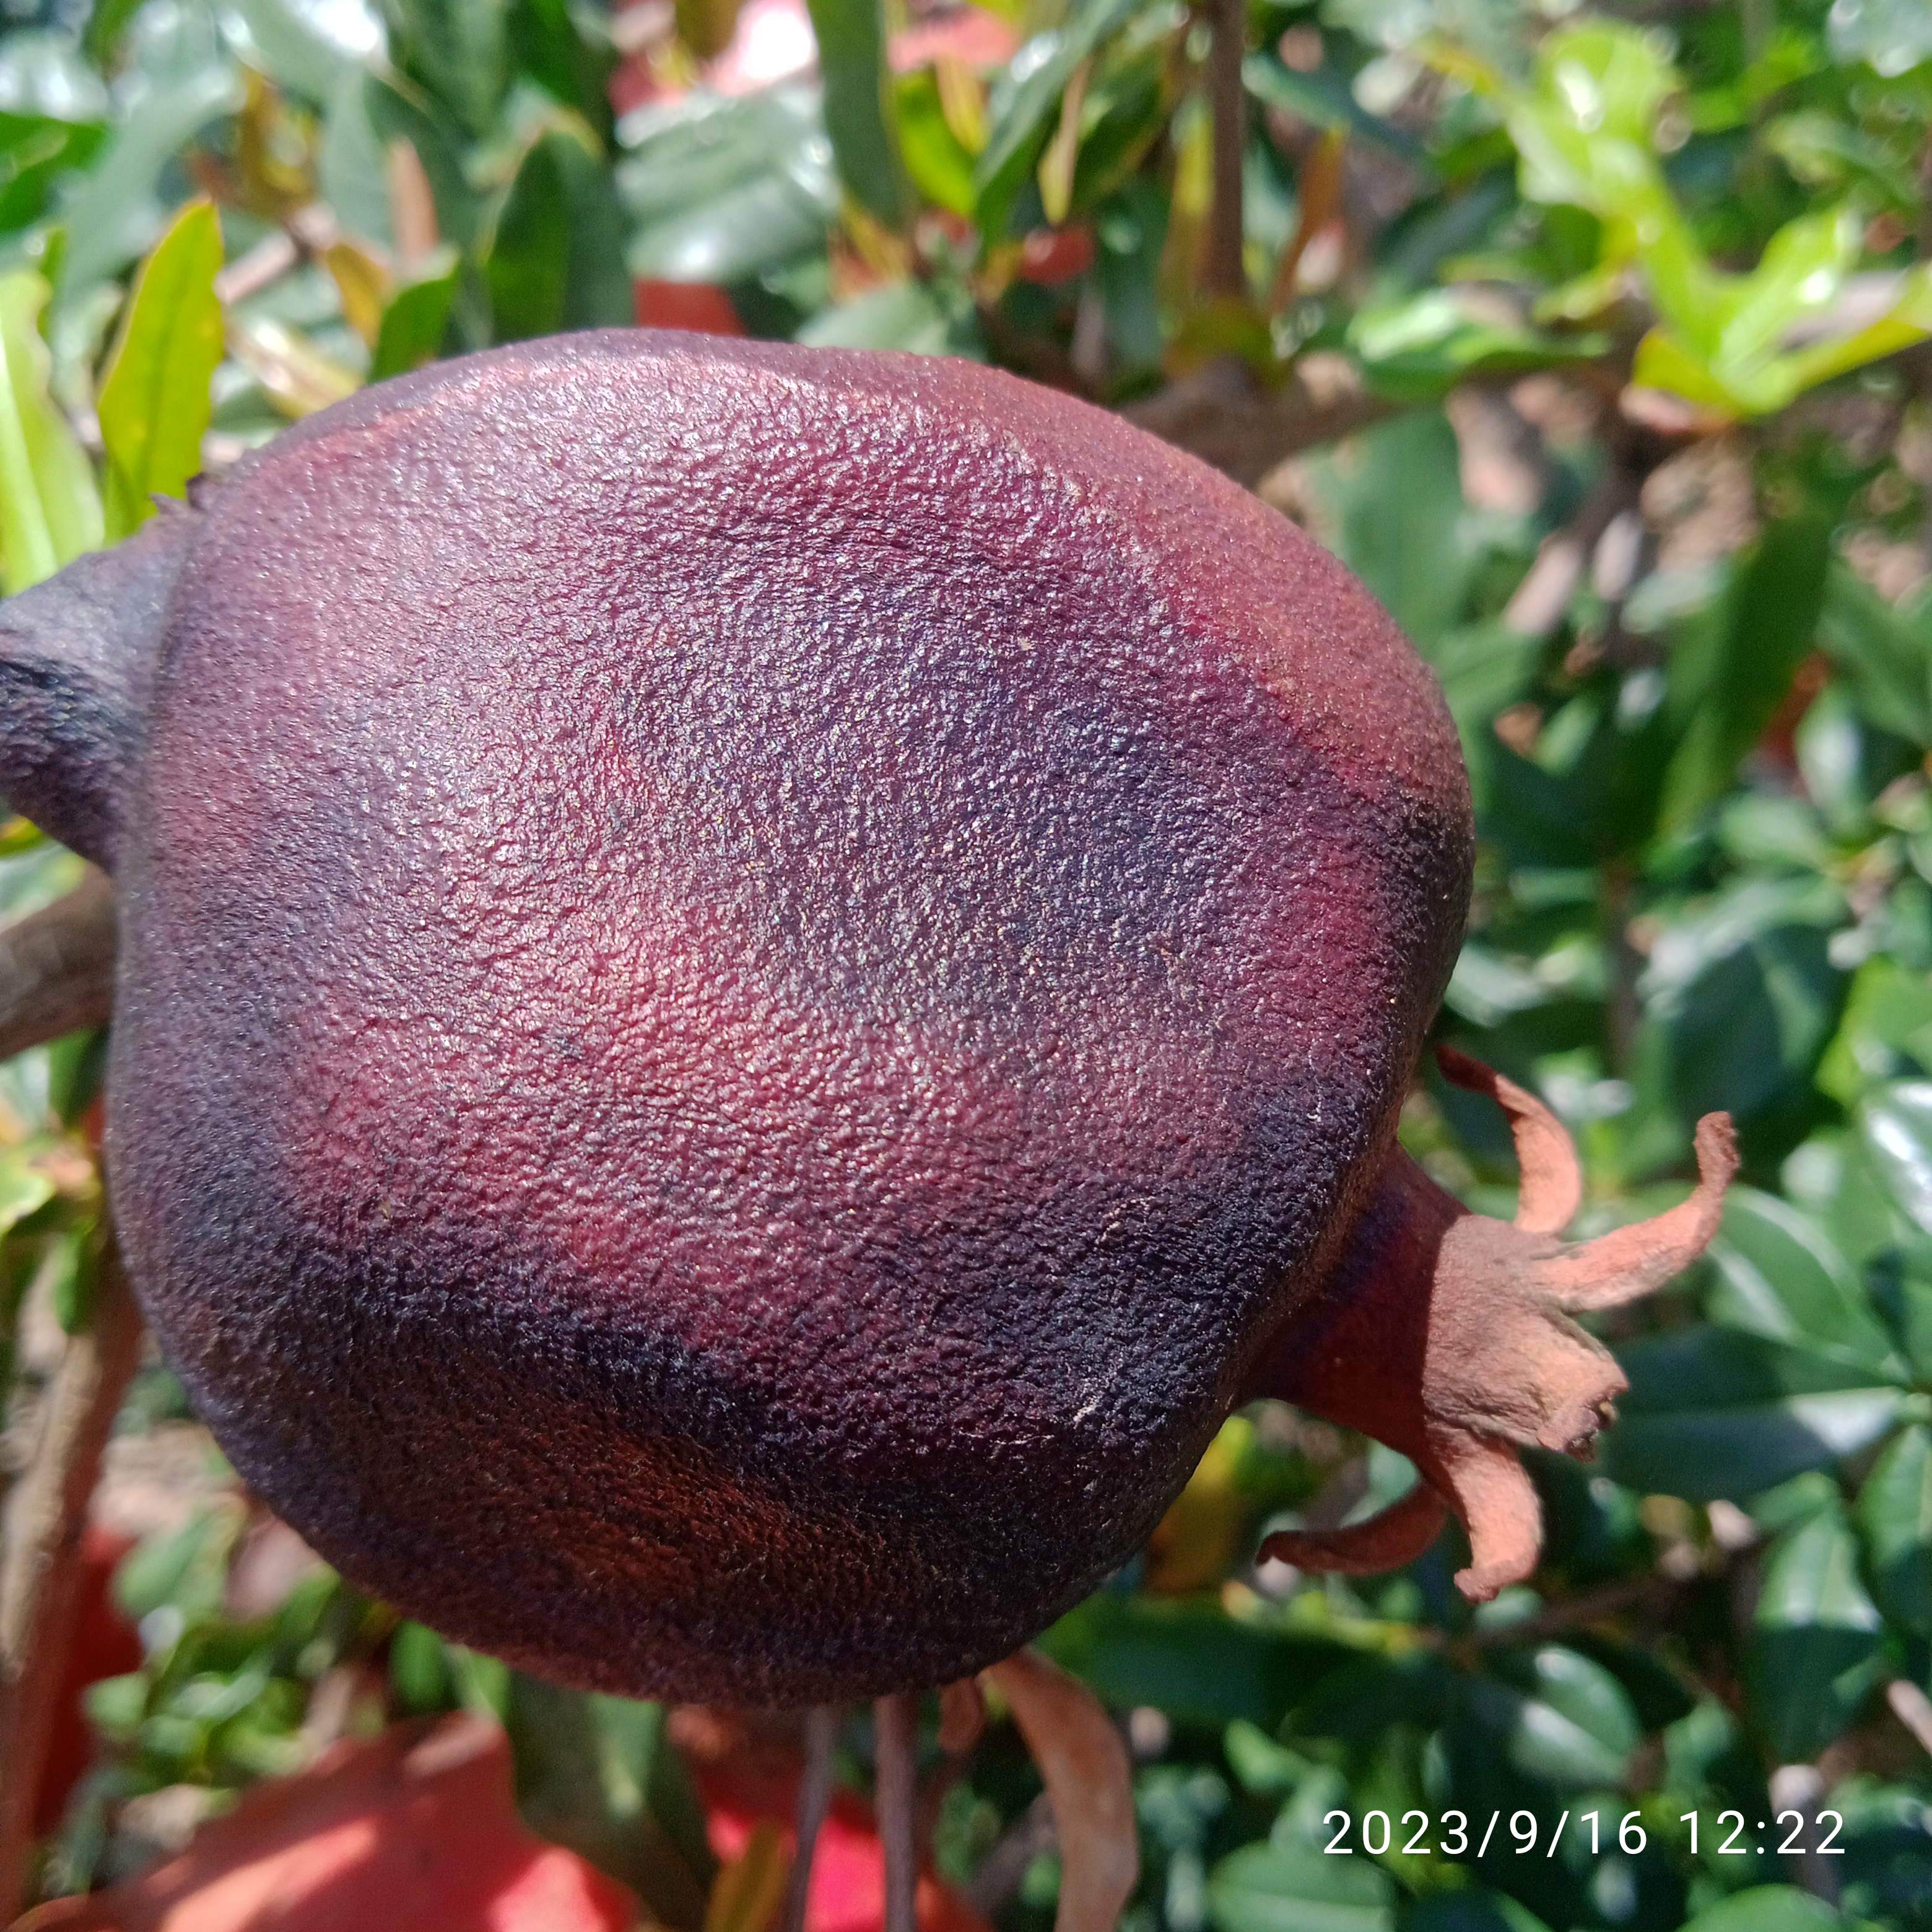
Label: Alternaria